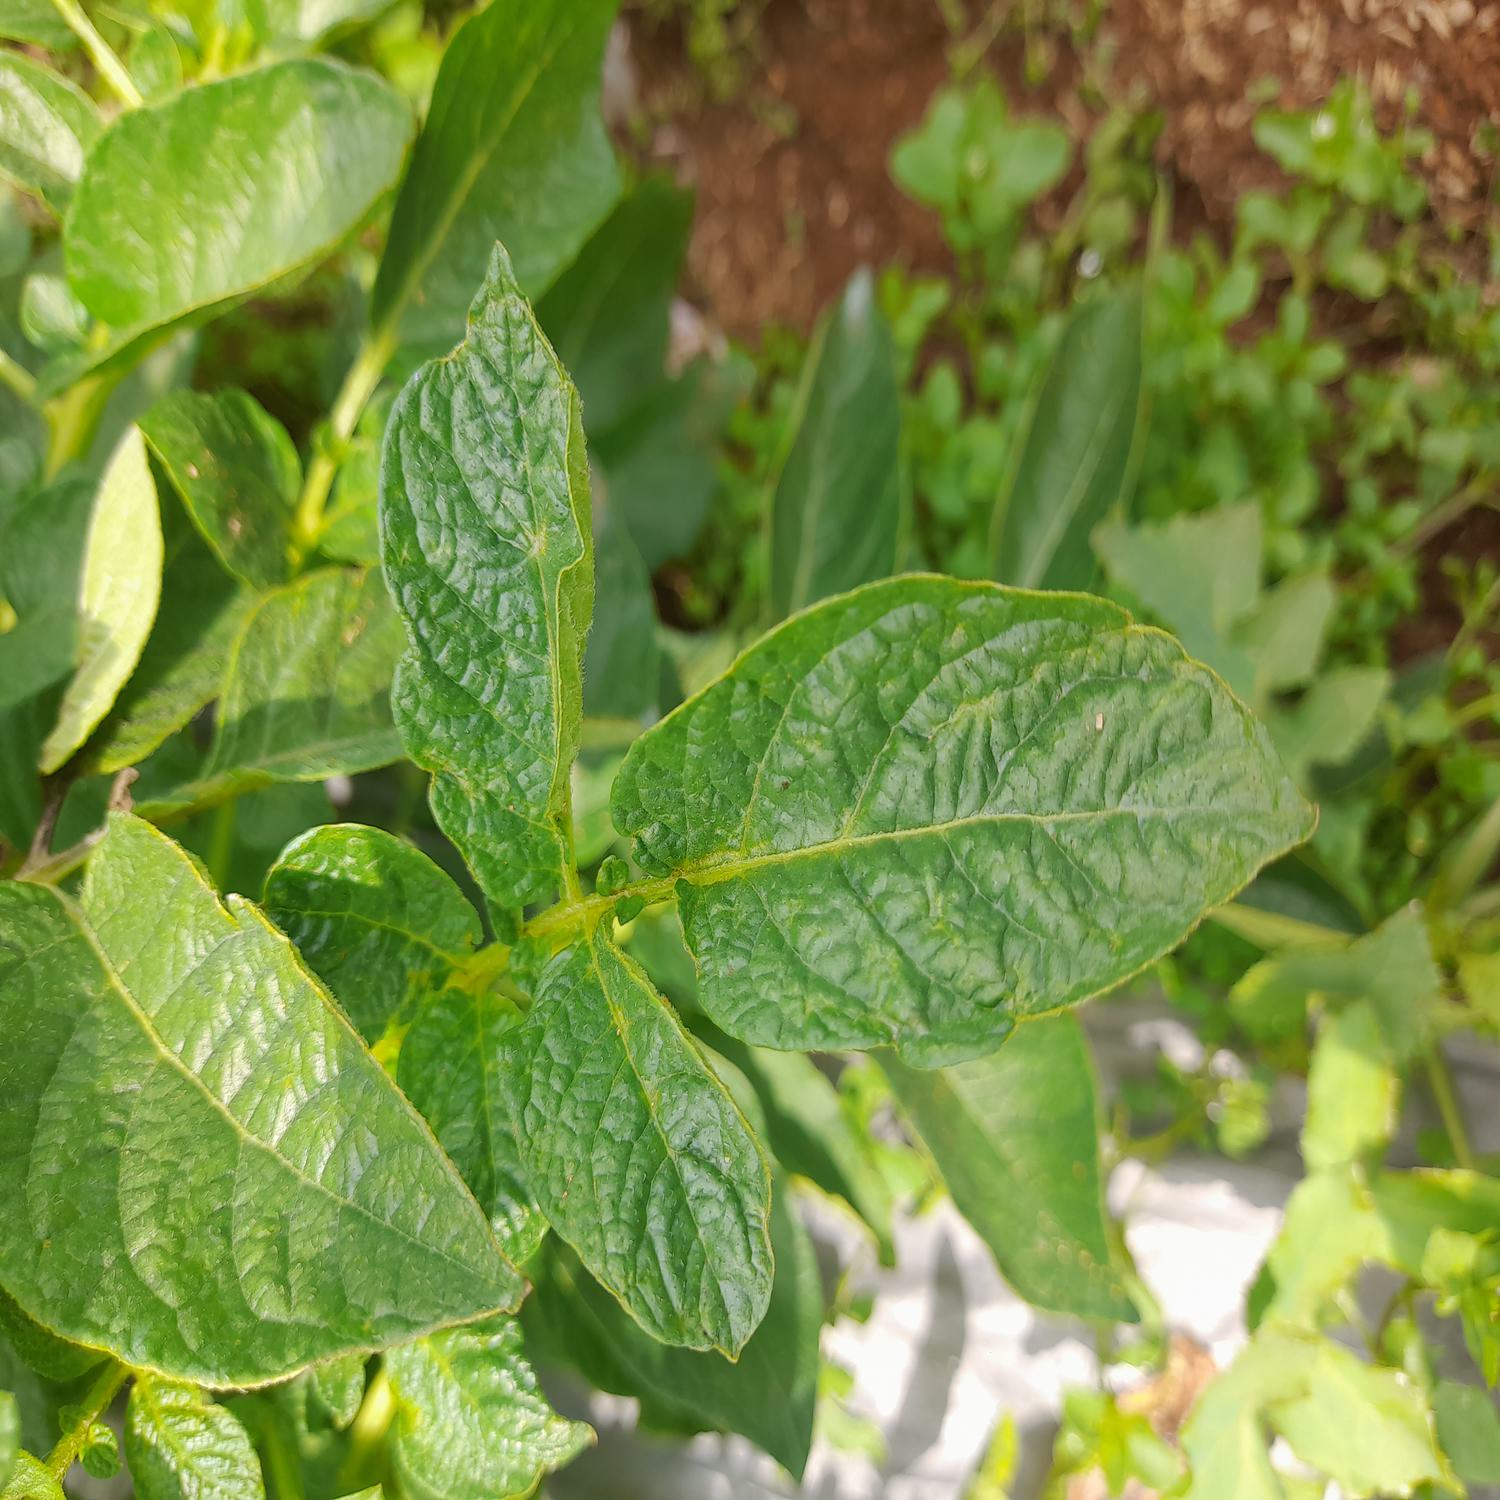
Label: Virus